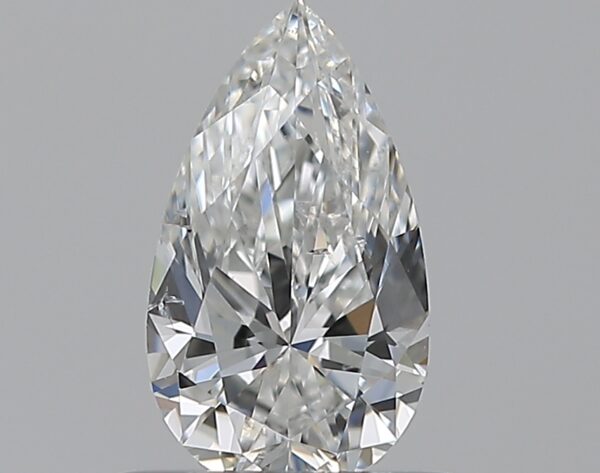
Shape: pear
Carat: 0.5
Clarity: SI1
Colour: F
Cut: VG
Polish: EX
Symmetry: GD
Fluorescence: N
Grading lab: GIA
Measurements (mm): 7.21 x 4.12 x 2.7